Diminished Capacity

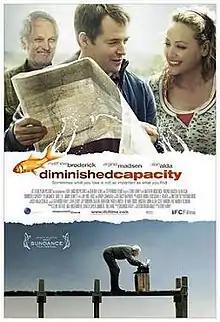
Theatrical release poster

Diminished Capacity is a 2008 comedy film directed by Terry Kinney and written by Sherwood Kiraly, based on his novel of the same name. It stars Matthew Broderick, Virginia Madsen, and Alan Alda. It was released at the 2008 Sundance Film Festival and opened in theaters in July 2008. It was produced by Plum Pictures.